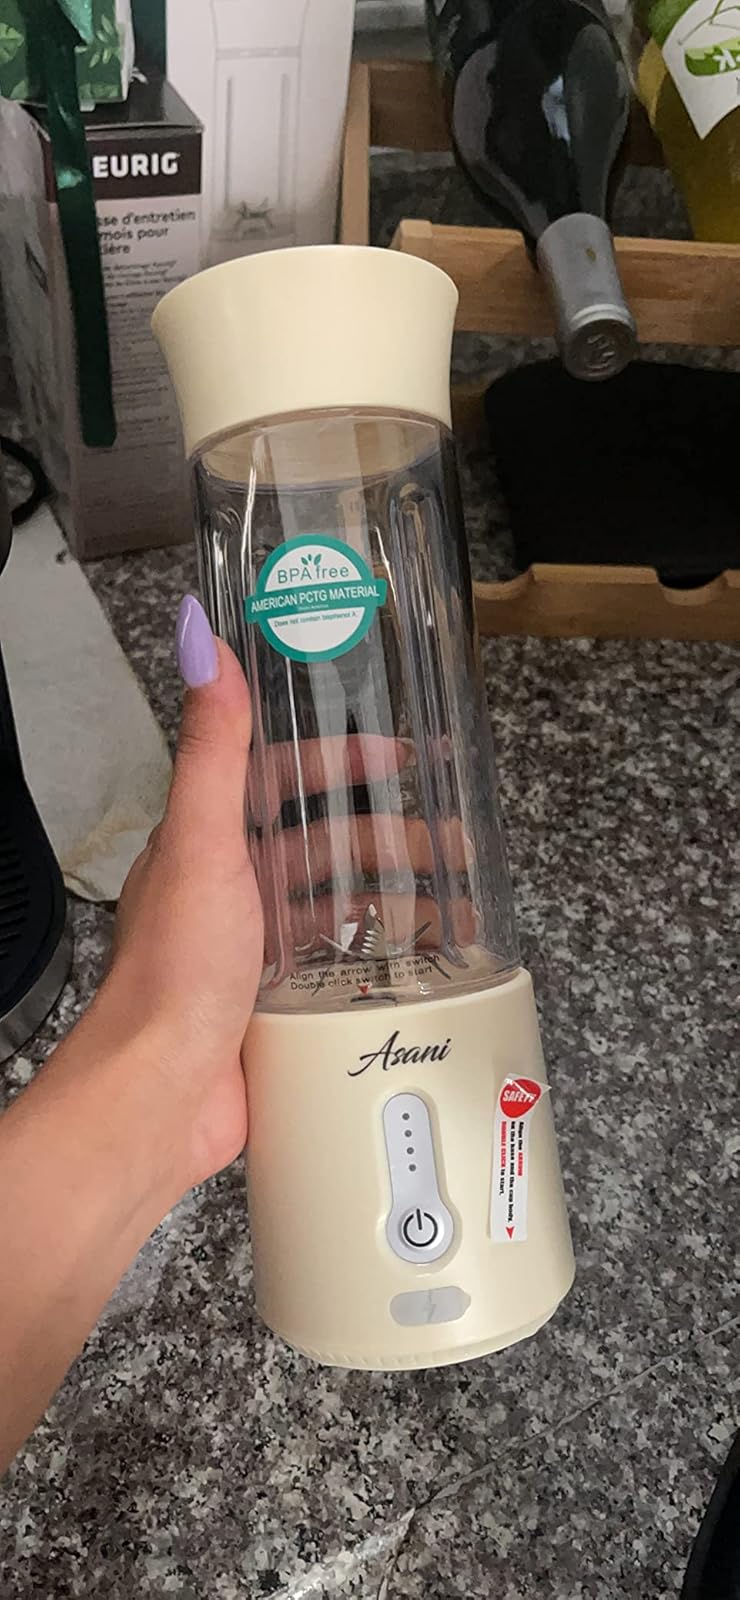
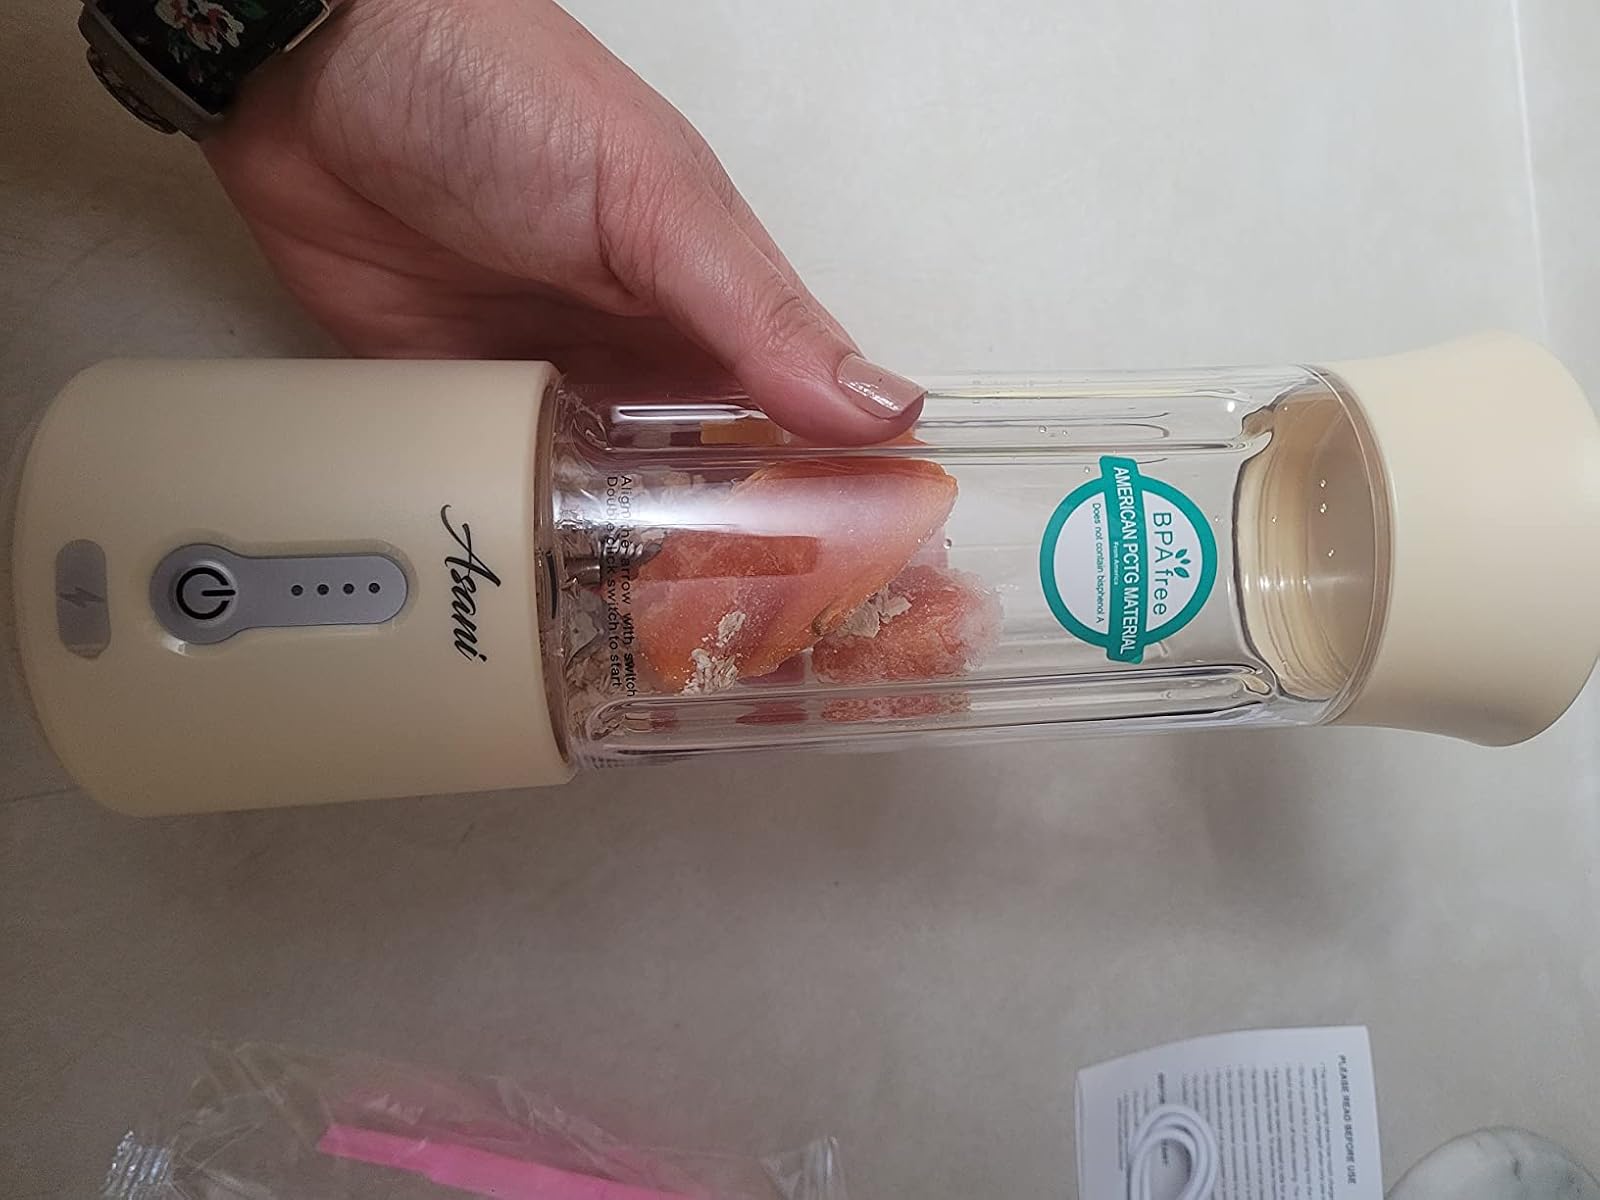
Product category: items_blender
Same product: yes